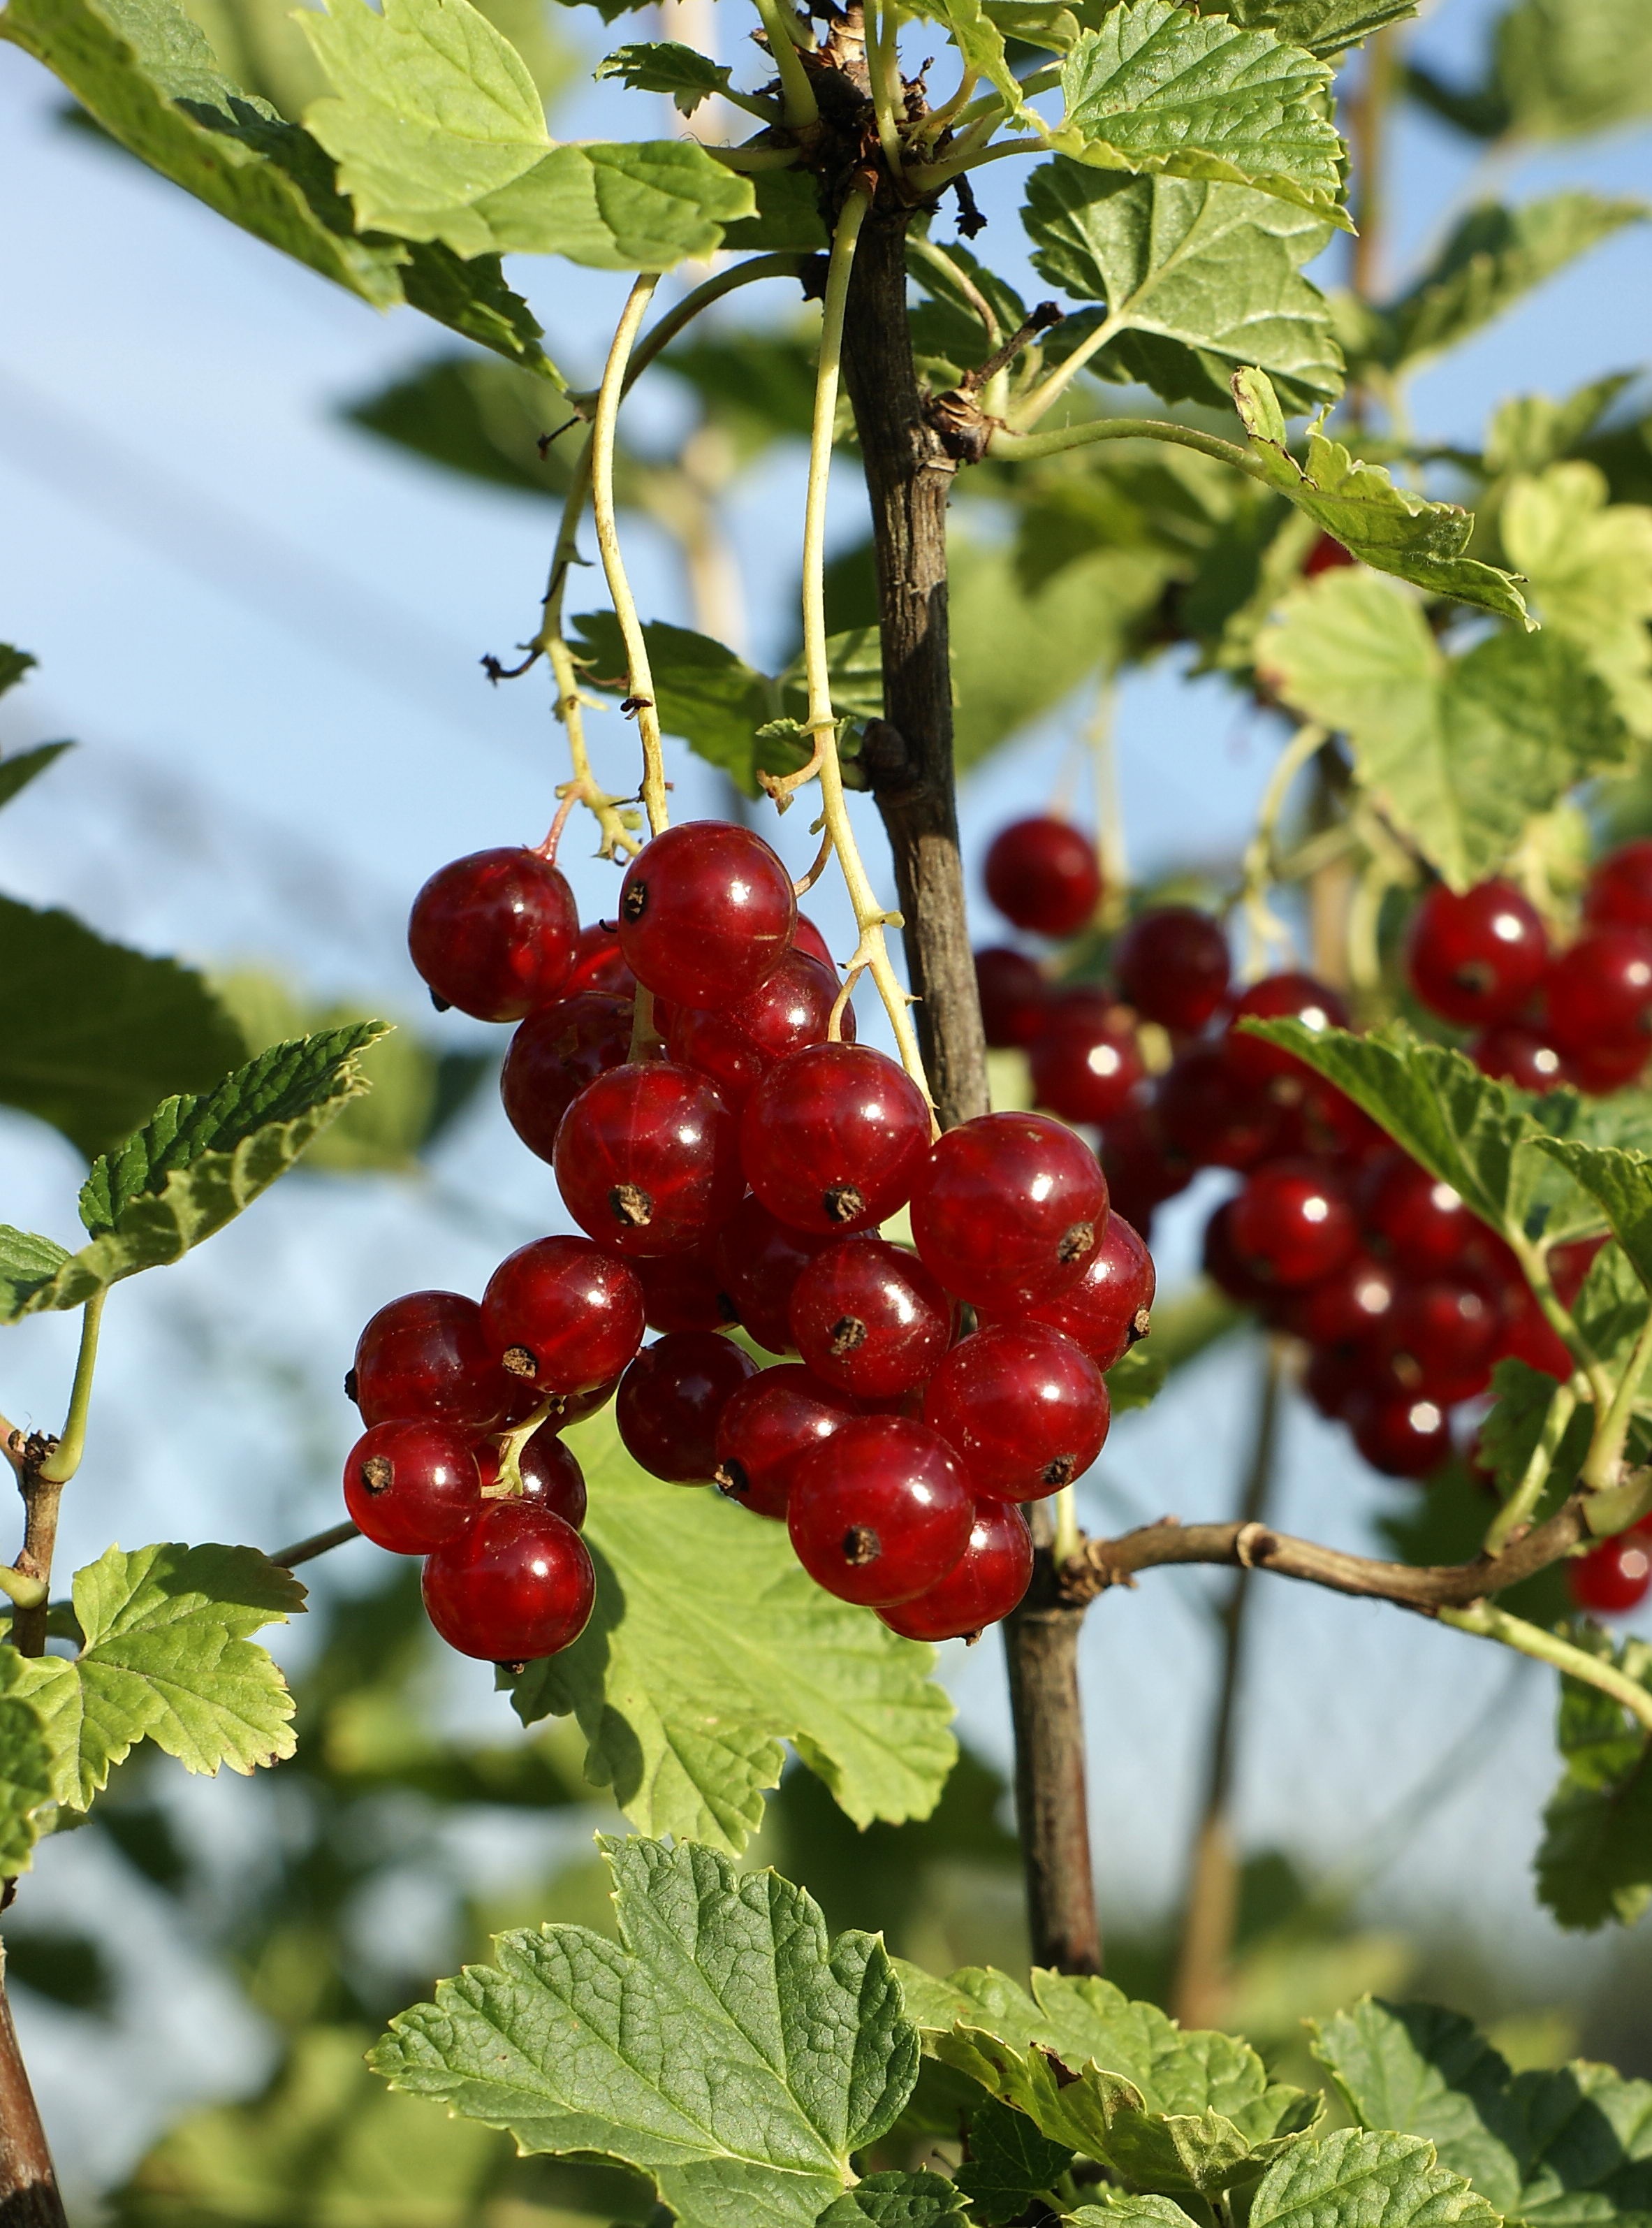
branch, plant, fruit, berry, flower, food, red, produce, fresh, healthy, eating, nutrition, shrub, healthy food, organic, flowering plant, currant, redcurrant, land plant, zante currant, chinese hawthorn, schisandra